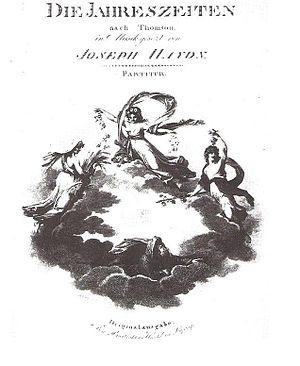
Les Saisons est un ouvrage en vers de James Thomson. Publié chez John Millan en 1730, il a fait ensuite l'objet de plusieurs modifications parues successivement en 1744 et en 1746 sous les auspices d'Andrew Millar et G. Strahan ou encore de Robert Bell.
Die Jahreszeiten est un oratorio profane composé par Joseph Haydn entre 1799 et 1801. L'œuvre référencé Hob.XXI.3 dans le catalogue thématique de Hoboken. Elle fait partie des œuvres de vieillesse du compositeur.